Šimon Voseček

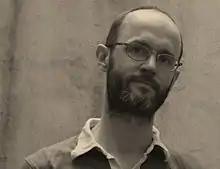
Šimon Voseček, composer

Šimon Voseček (born 13 April 1978) is an Austrian-Czech composer. He is known for his opera "Biedermann und die Brandstifter" ("Biedermann and the Arsonists", (2005–2007; 2013; 2015), which was premiered in Vienna by Neue Oper Wien in 2013).